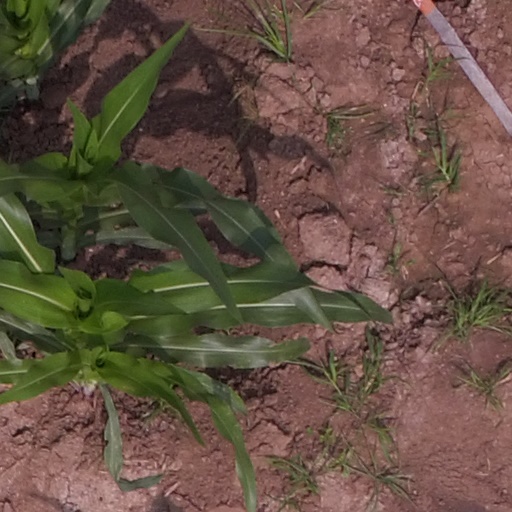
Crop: maize; corn